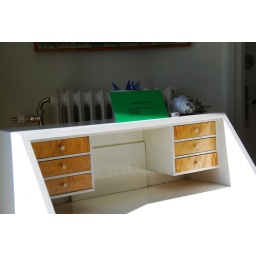
An interesting desk in the bed &amp;amp; breakfast in Mariefred, Sweden.